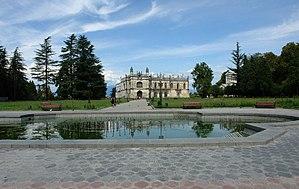
Le tourisme est une composante importante de l'économie de la Géorgie : elle a apporté une contribution au produit intérieur brut du pays de 6,7% en 2015, de 7,1% en 2016, de 6,9% en 2017 et de 7,6% en 2018.
Zougdidi est une ville de Géorgie. Située à l'ouest du pays, à une trentaine de kilomètres de la côte de la mer Noire et non loin de la ligne de séparation avec l'Abkhazie,